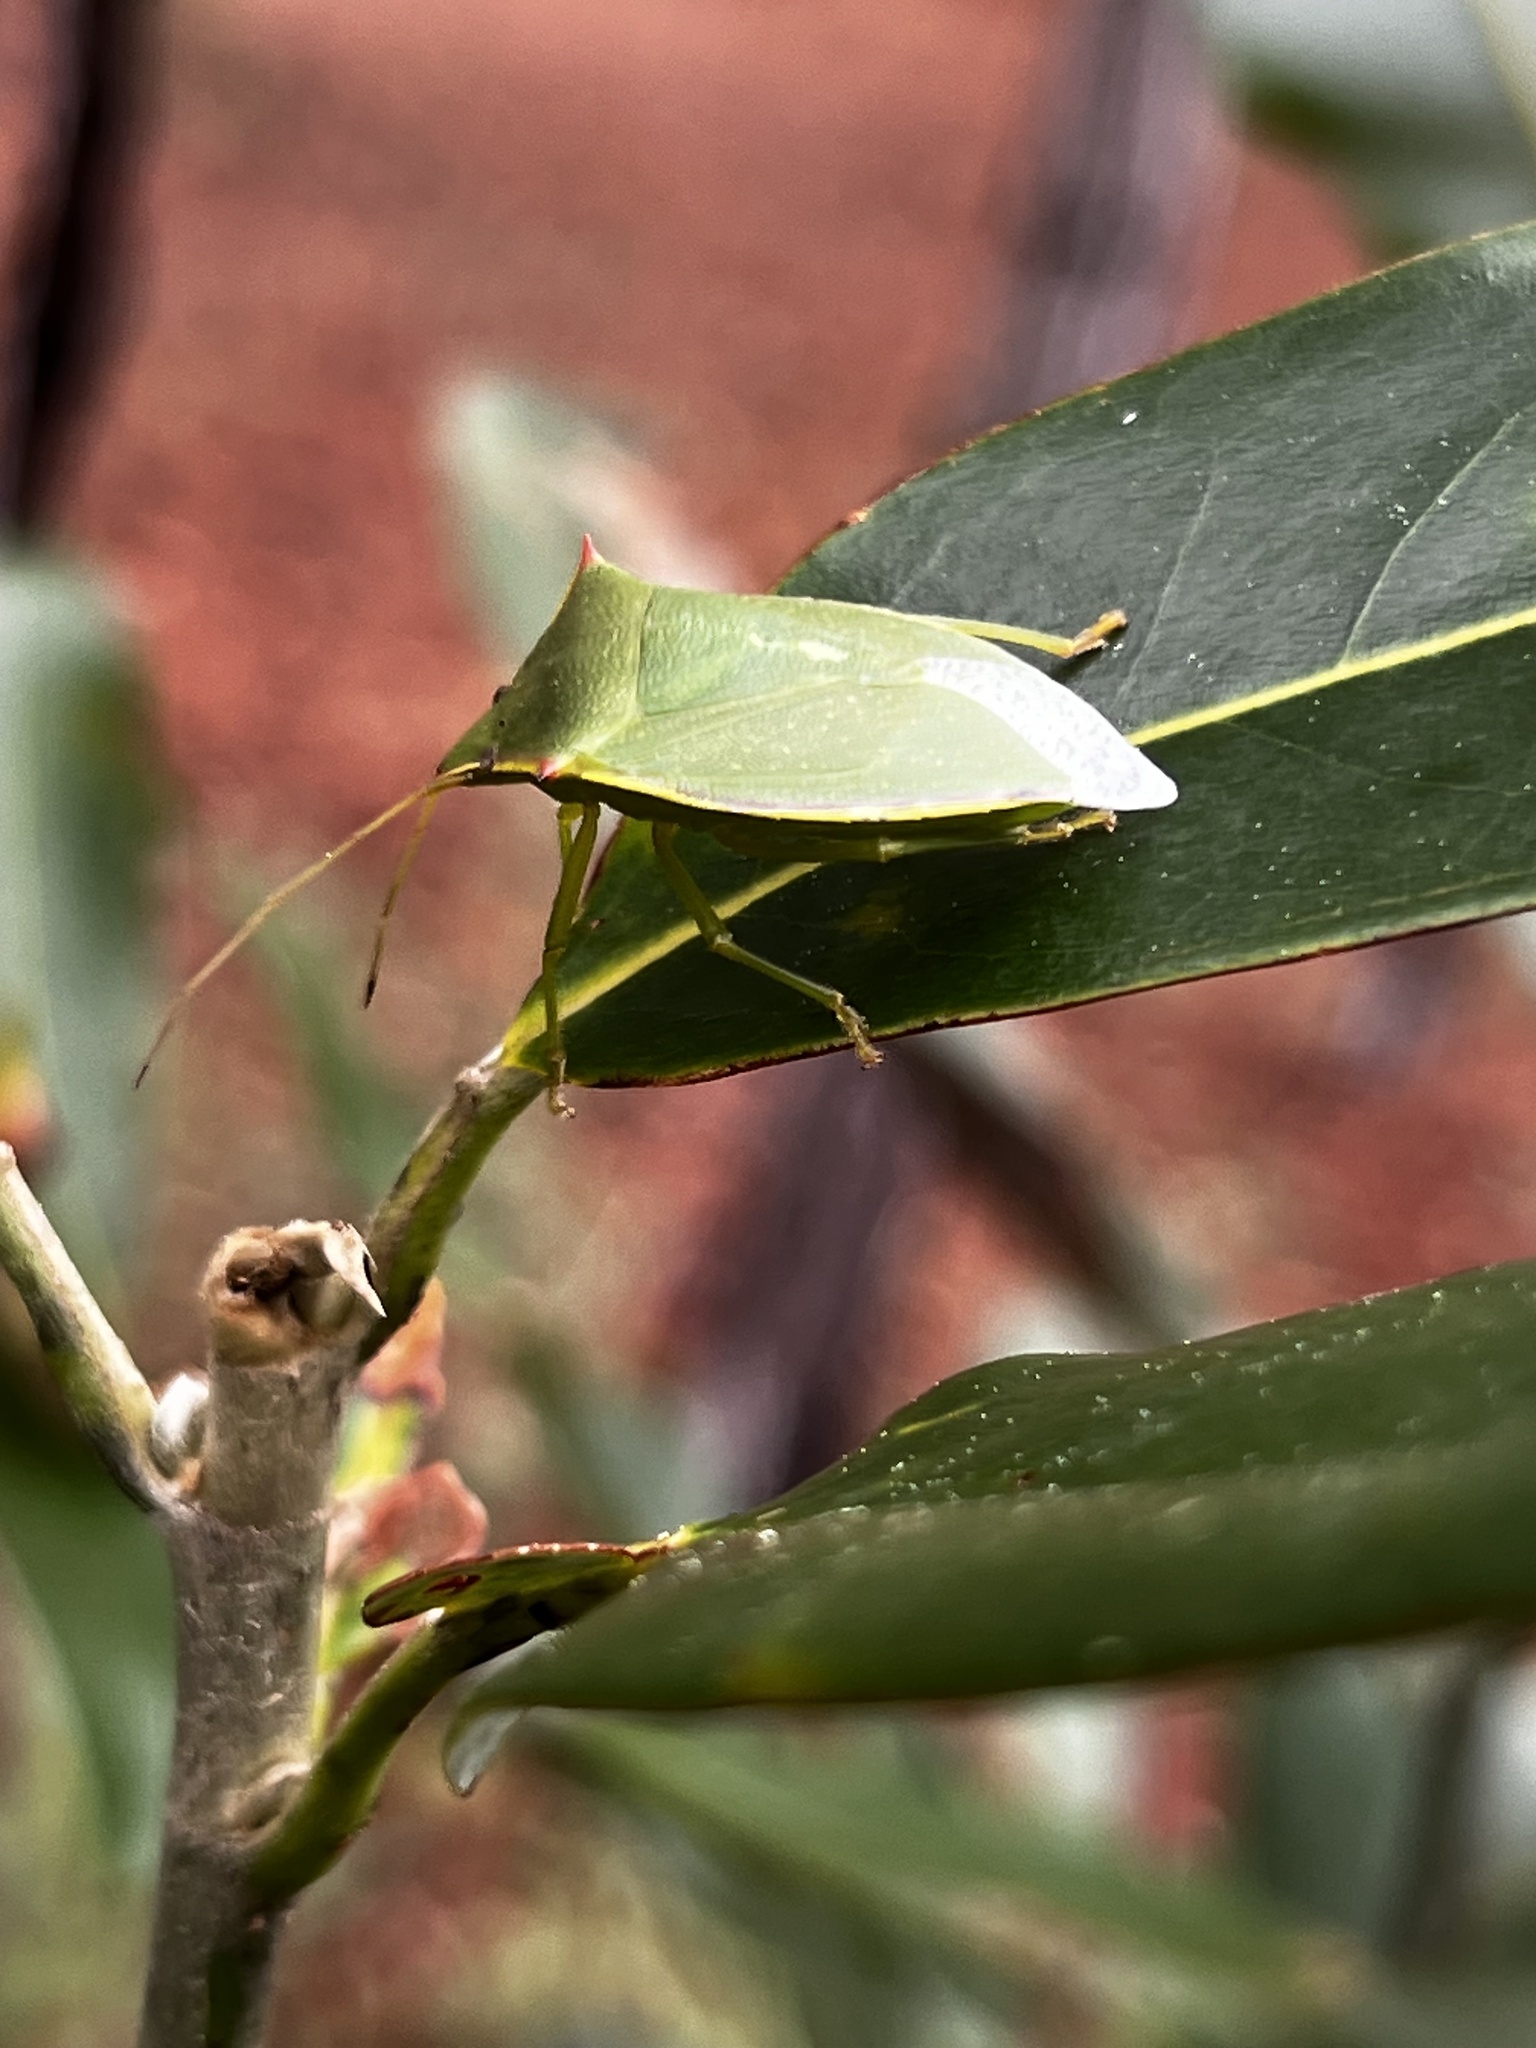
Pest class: stink_bug